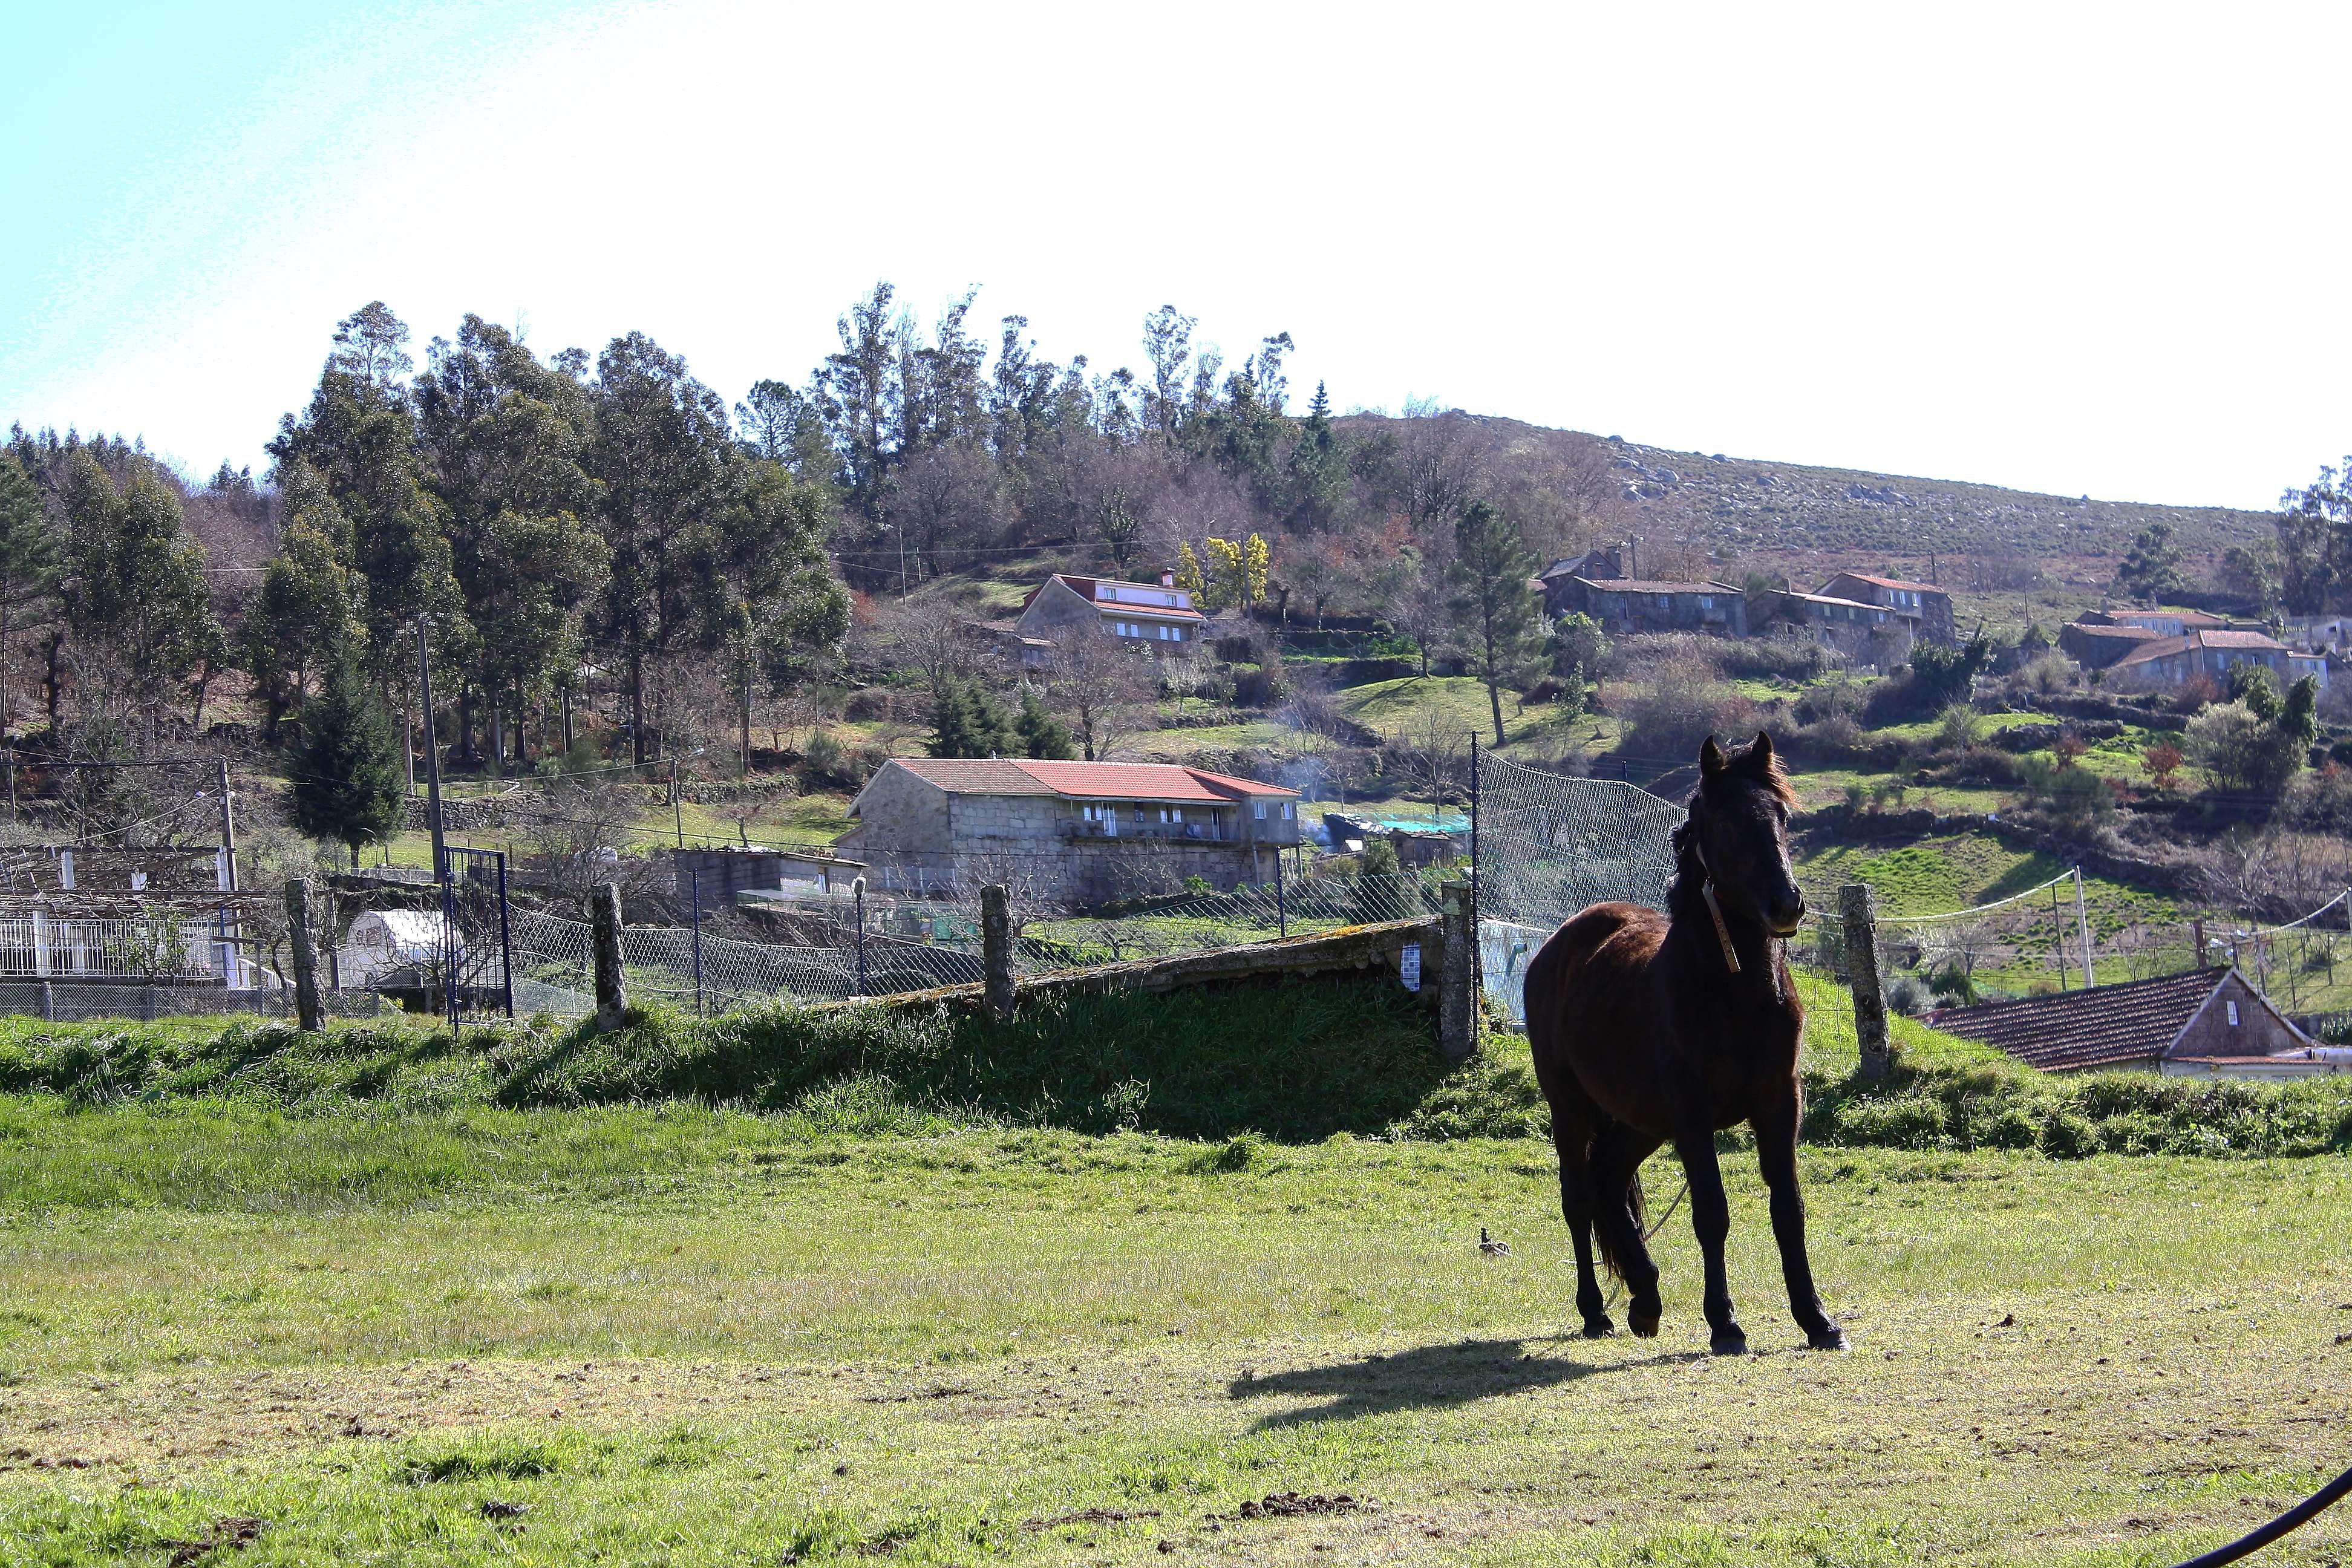
farm, meadow, pasture, grazing, ranch, horse, plateau, ggl1, gaby1, canoneos500d, ruralgalicia, barbeira, rural area, pack animal, horse like mammal